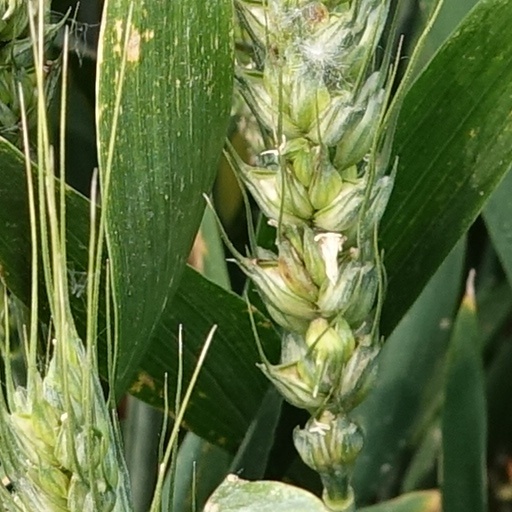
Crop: wheat